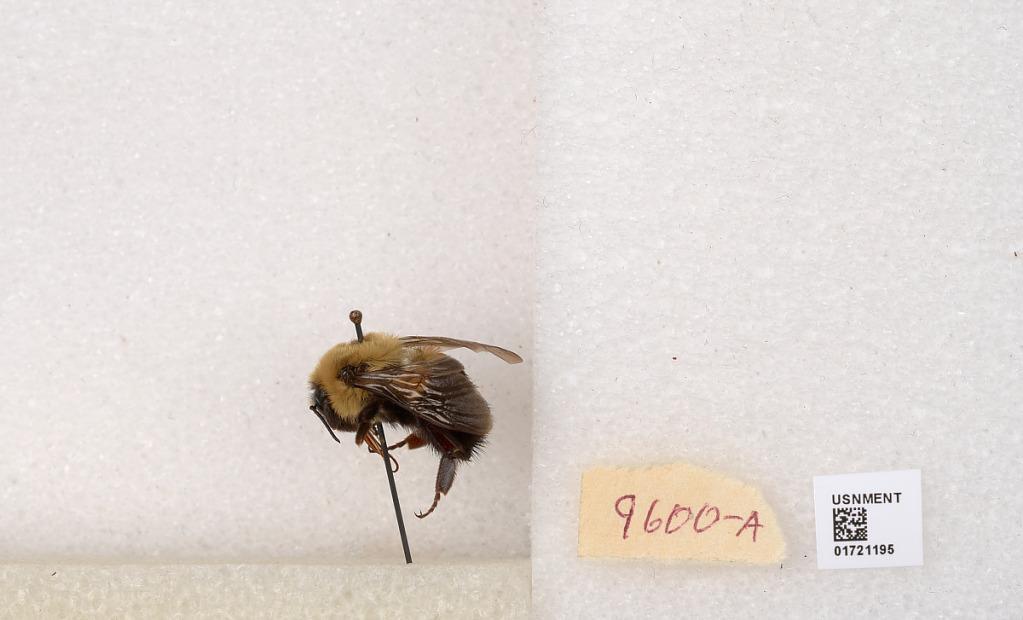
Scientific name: Bombus impatiens Cresson
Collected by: L. Macior